John Thynne, 4th Marquess of Bath

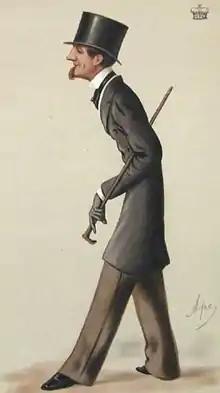
The Marquess of Bath, by Carlo Pellegrini, 1874

John Alexander Thynne, 4th Marquess of Bath (1 March 1831 – 20 April 1896), styled Viscount Weymouth between March and June 1837, was a British peer and landowner, and a diplomat for almost sixty years.